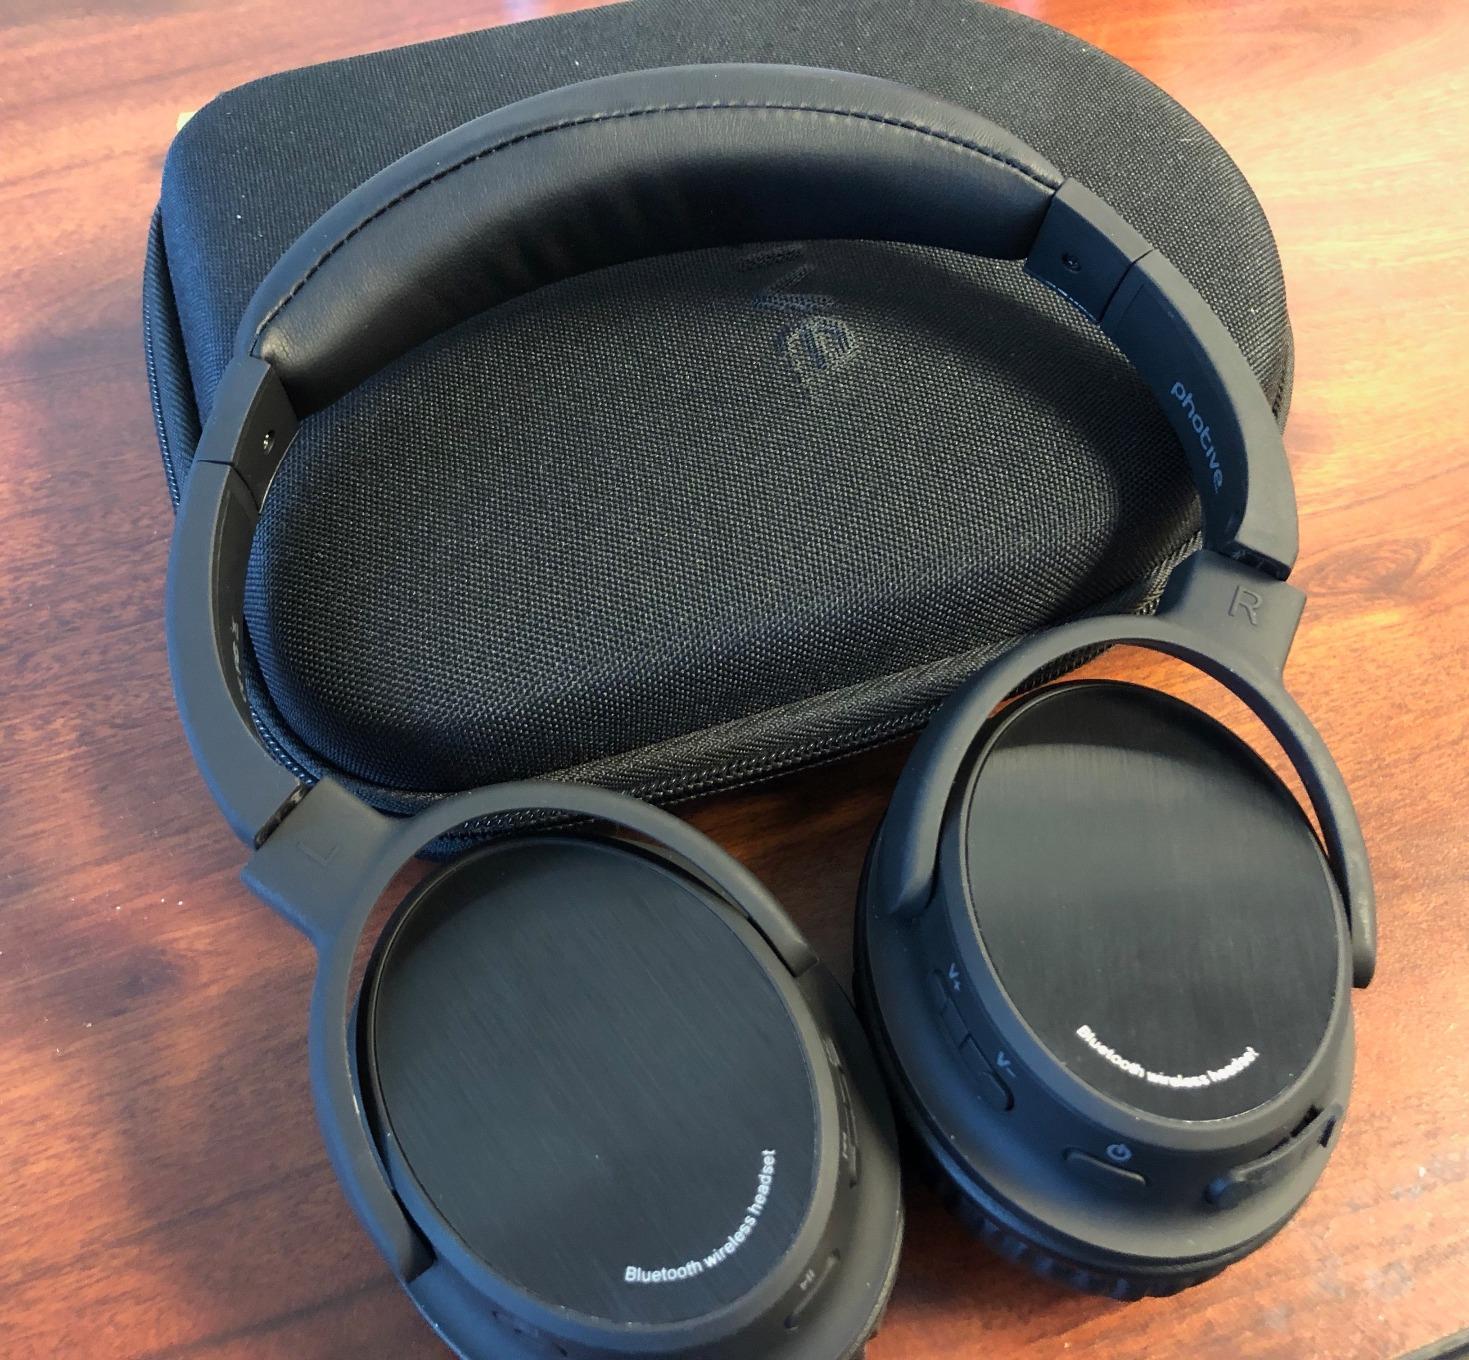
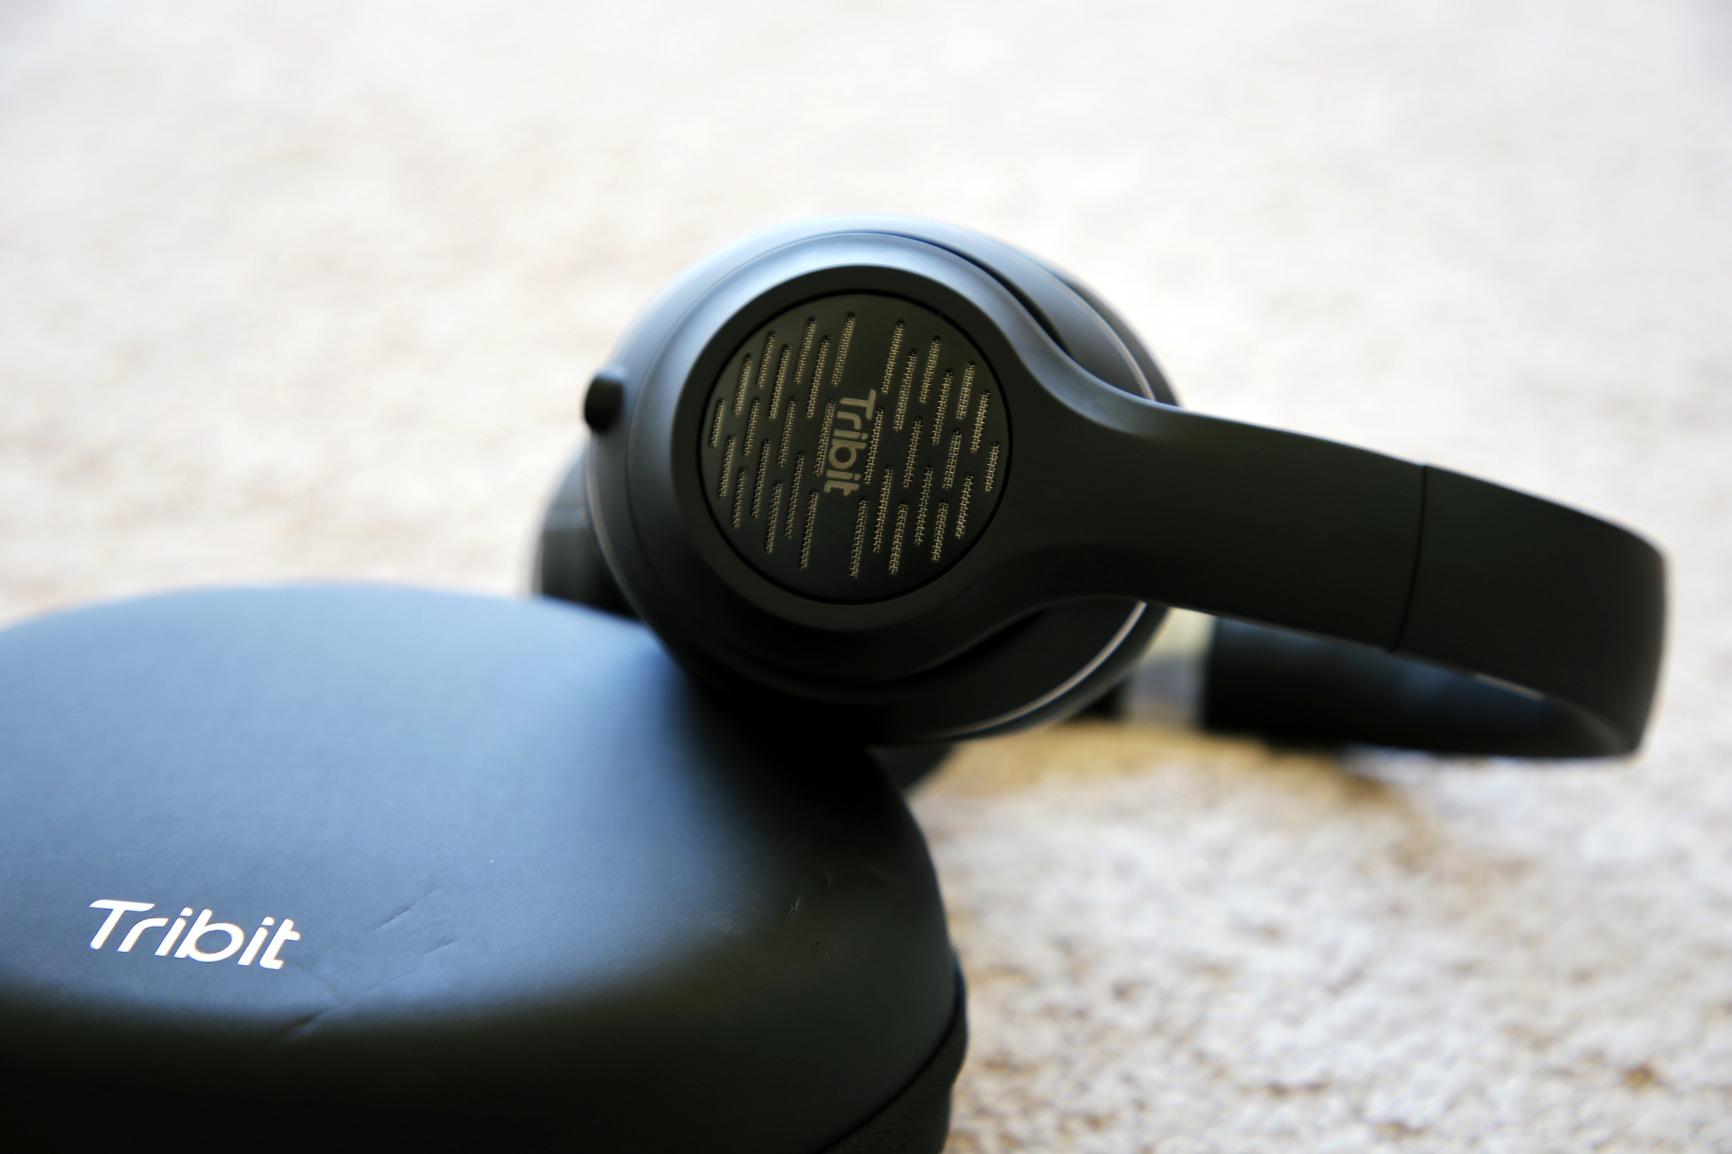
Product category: headphones
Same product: no